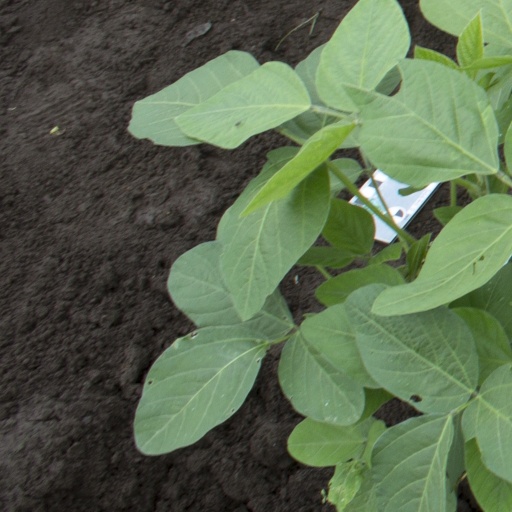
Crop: soybean